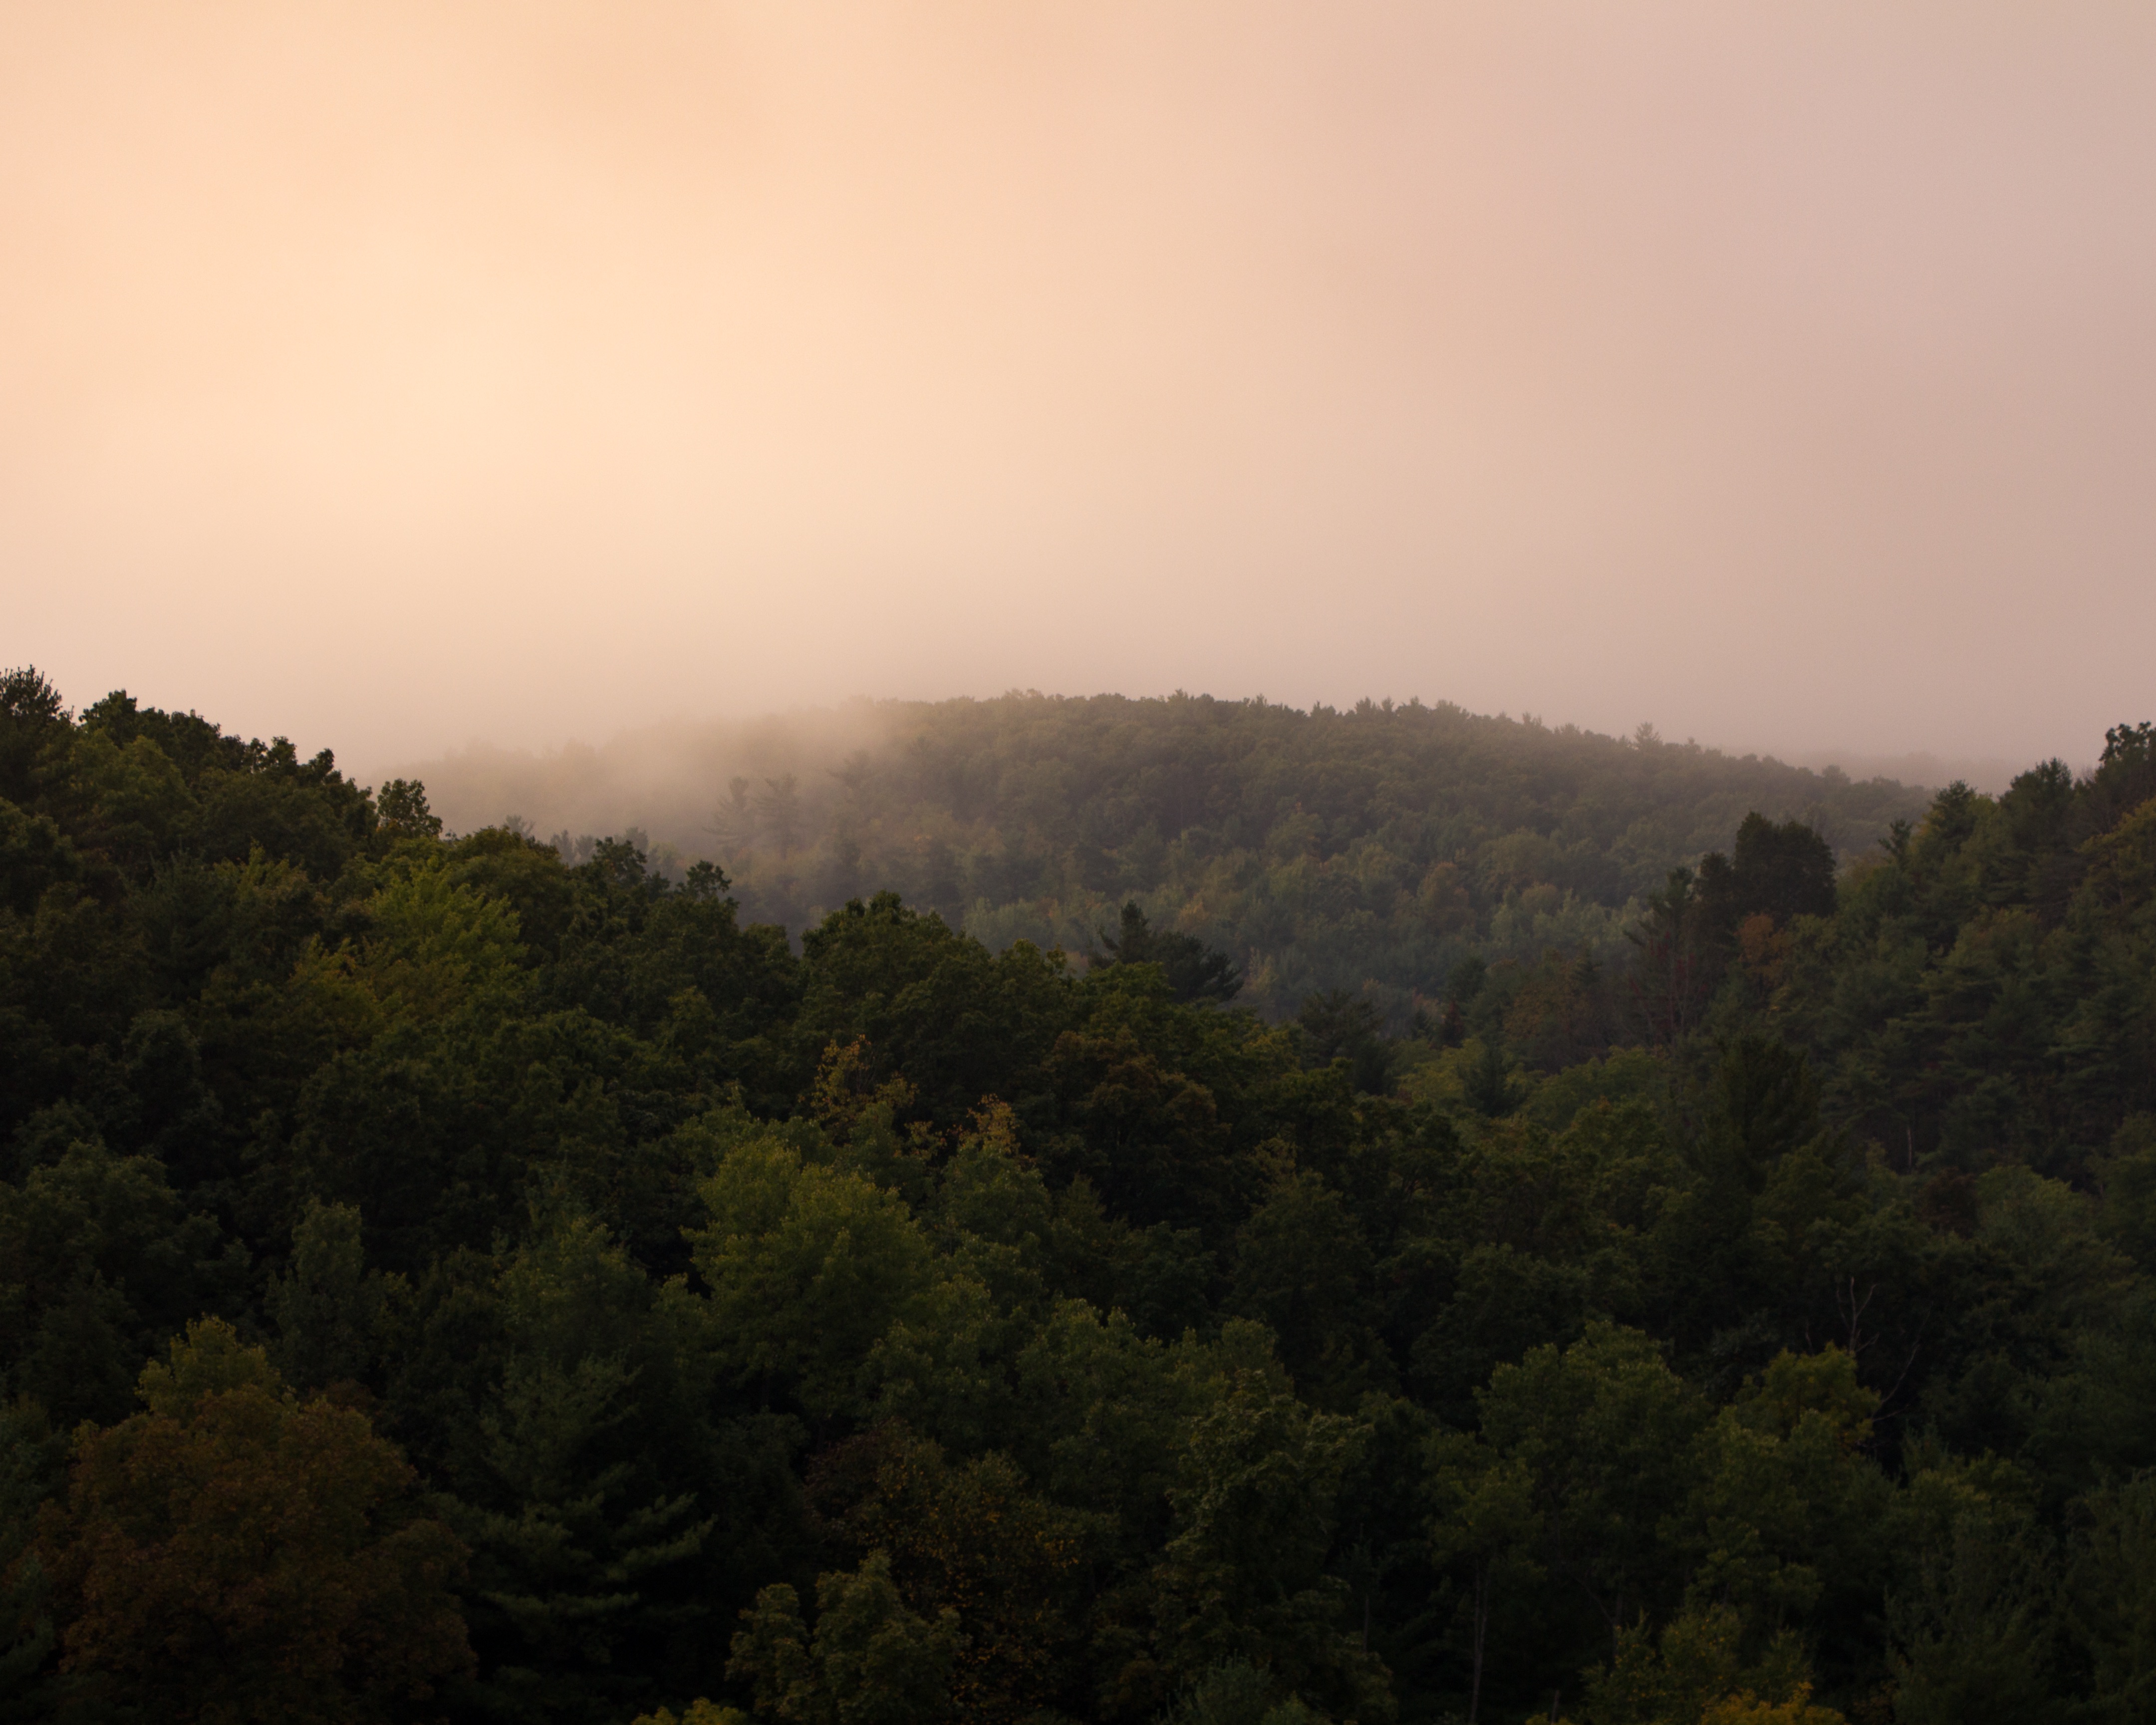
landscape, tree, nature, forest, wilderness, mountain, cloud, fog, sunrise, sunset, mist, sunlight, morning, hill, dawn, valley, dusk, evening, jungle, autumn, weather, haze, rainforest, plateau, habitat, rural area, natural environment, geographical feature, atmospheric phenomenon, woody plant, mountainous landforms